St. Mary's Church, Lübeck

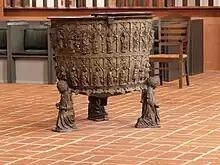
Medieval bronze font

In 1951, the 700th anniversary of the church was celebrated under the reconstructed roof; for the occasion, Chancellor Konrad Adenauer donated the new tenor bell, and the Memorial Chapel Against War with broken bells in the South Tower was inaugurated.